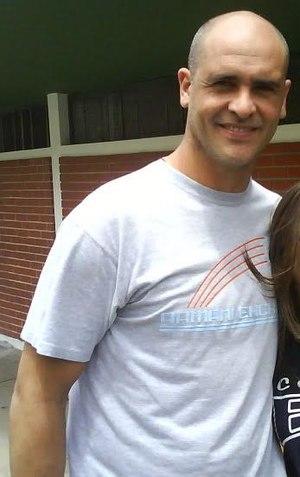
Marcos Roberto Silveira Reis, dit Marcos, né le 4 août 1973 à Oriente, est un footballeur brésilien. Il a occupé le poste de gardien de but de 1992 à 2012 au club de Sociedade Esportiva Palmeiras.